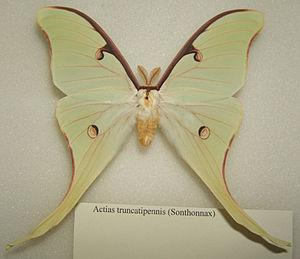
Le genre Actias regroupe des lépidoptères appartenant à la famille des Saturniidae, à la sous-famille des Saturniinae.